Sceptre (fusion reactor)

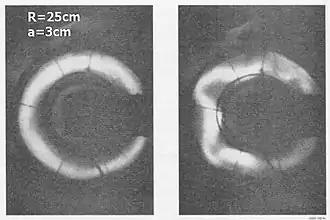
Perhaps the earliest photograph of the kink instability in action - the 3 by 25 pyrex tube at Aldermaston.

By 1951 there were numerous pinch devices in operation; Cousins and Ware had built several follow-on machines, Tuck built his Perhapsatron, and another team at Los Alamos built a linear machine known as Columbus. It was later learned that Fuchs had passed information about the early UK work to the Soviets, and they had started a pinch program as well.